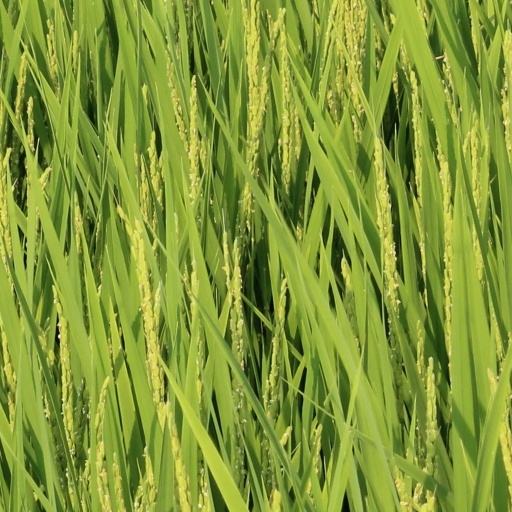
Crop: rice